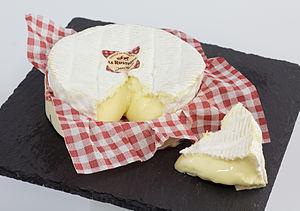
Le Rustique est la marque commerciale d'une série de fromages industriels pasteurisés de la Compagnie des Fromages & RichesMonts, filiale du groupe Savencia Fromage & Dairy.
Le vichy est un motif de tissu toilé en coton à carreaux tissés. Il s'agit d'un tissé teint car les fils sont déjà teints avant le tissage. Les dimensions des carreaux varient, mais sont fréquemment de 8 à 15 mm.